Sexual conflict

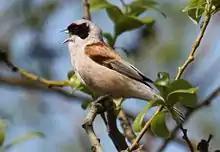
A singing Eurasian penduline tit

In "Remiz pendulinus", the Eurasian penduline tit, the male will build an elaborate nest and may or may not be joined by a female at any stage of construction. After eggs are laid, it is strictly uniparental incubation and offspring care; however, either parent may take the role of caregiver. Females will give care 50-70% of initiated breedings while males will give care 5-20% of the time, and approximately 30%-35% of the time, the eggs, which consist of four to five viable eggs, will be left to die, which is a considerable cost to both parents. However, being deserted also represents a large cost for the deserted parent. Therefore, timing of desertion becomes very important. Optimal timing for the males depends on the status of the clutch, and as a result the male frequently enters and remains near the nest during the egg-laying period. For females it is important not to desert too early so that the male does not also desert the eggs, but also not too late else the male deserts before the female does. Females adapt by being very aggressive towards males that try to approach the nest as well as hiding one or more eggs so that males do not have full information on the clutch status.